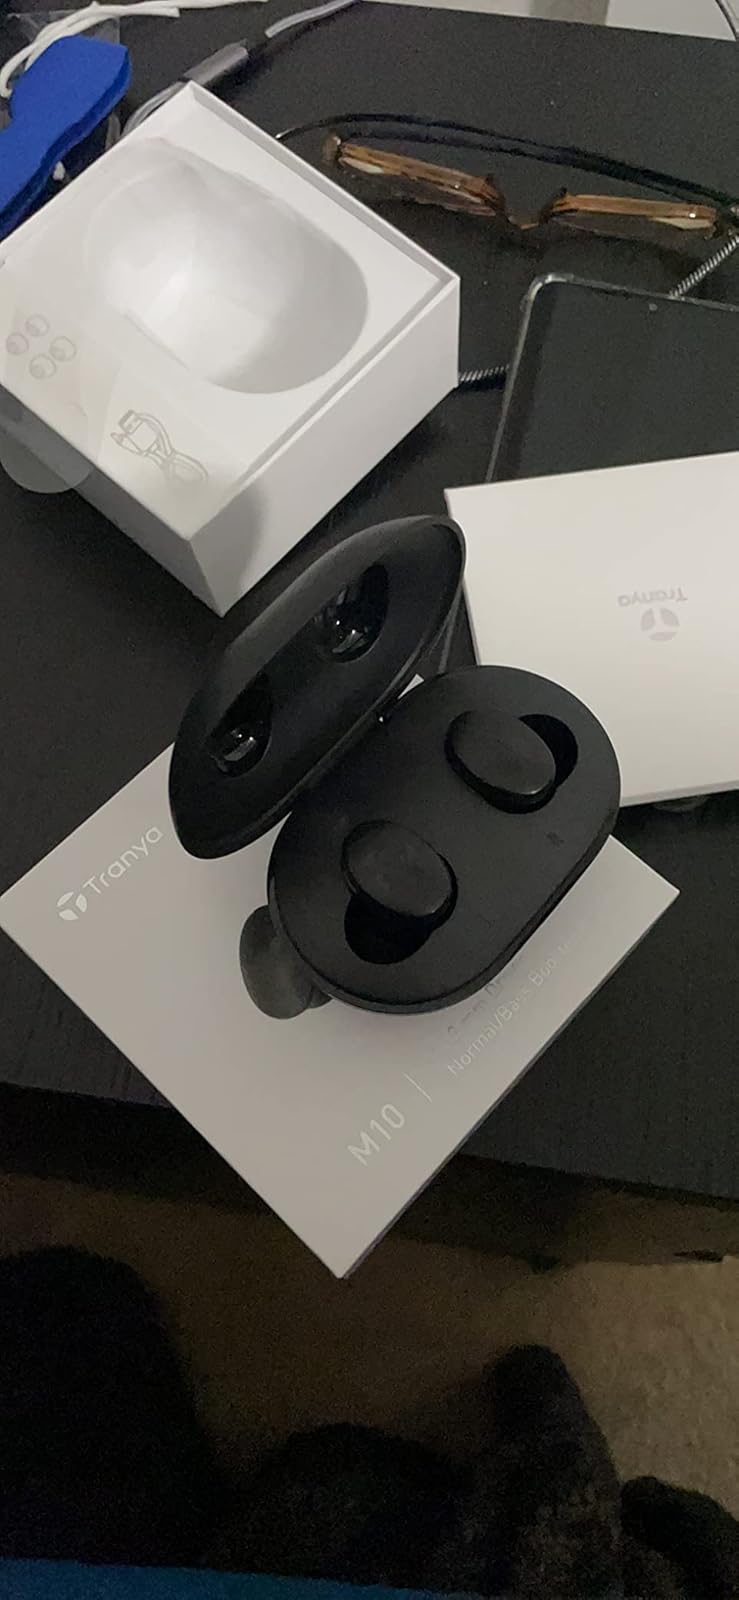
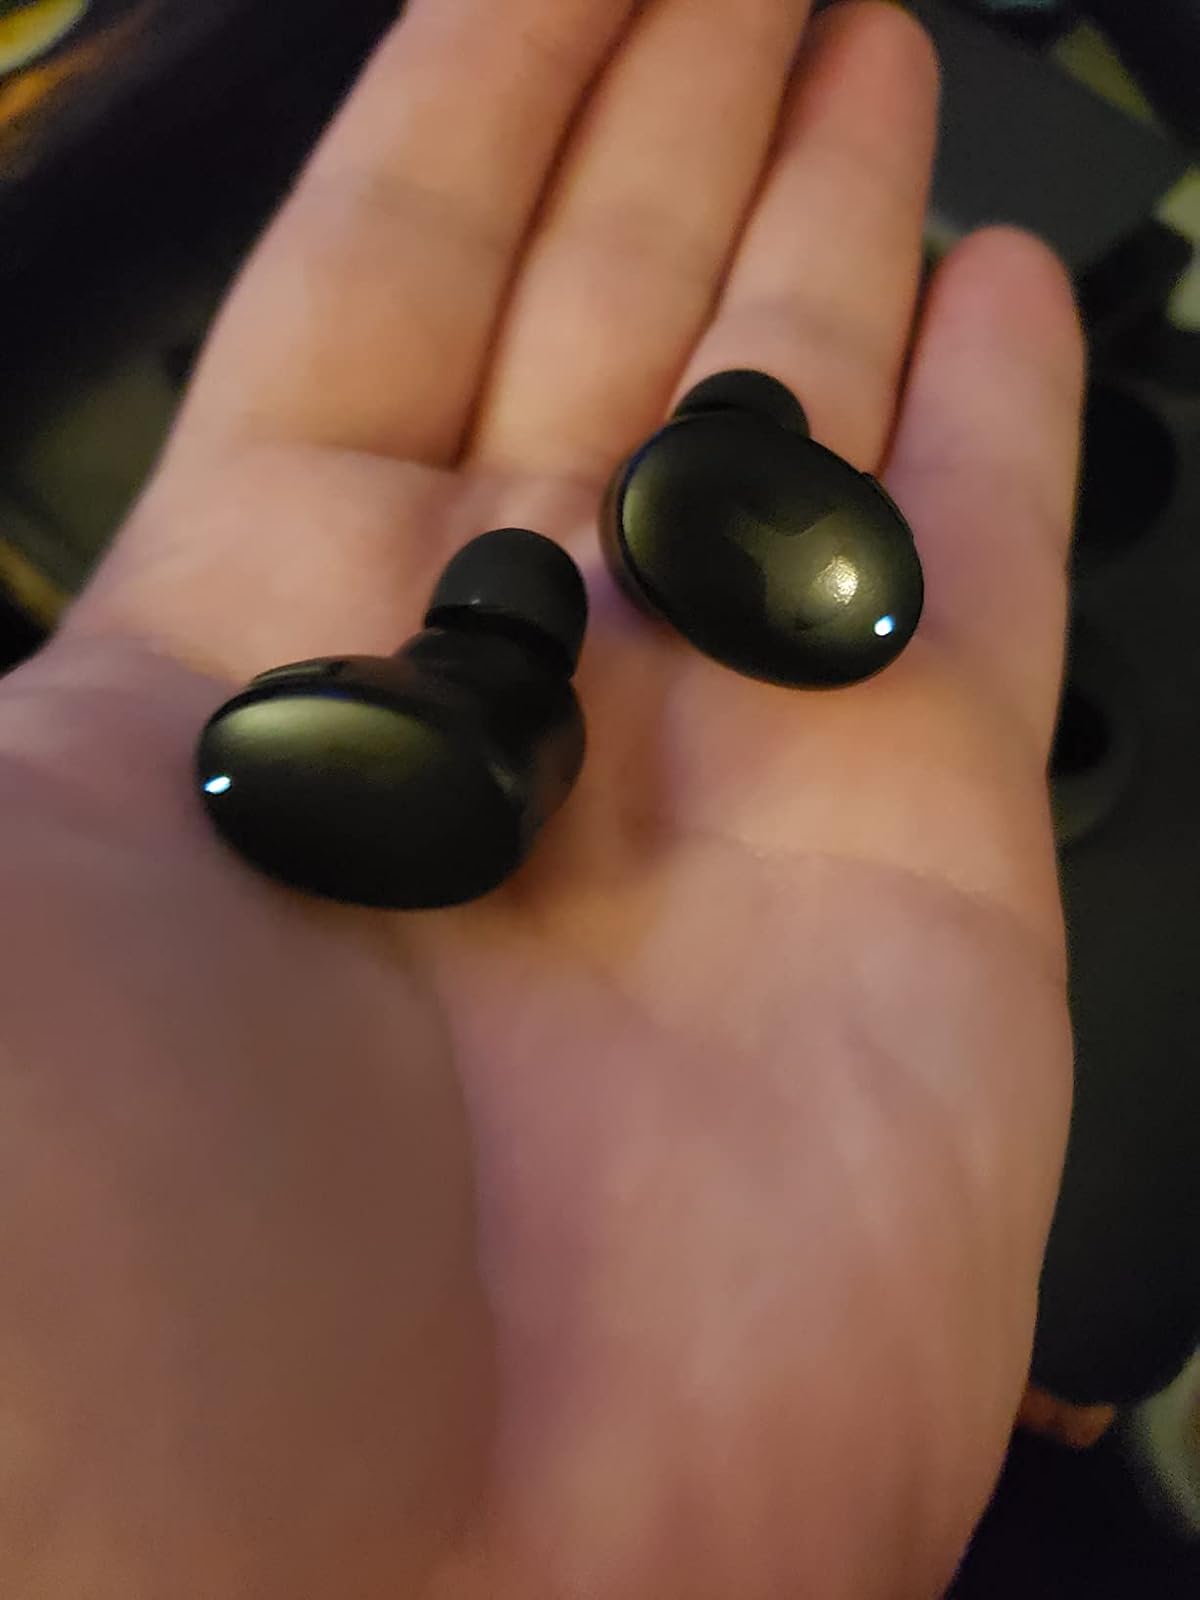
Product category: earbuds
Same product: yes